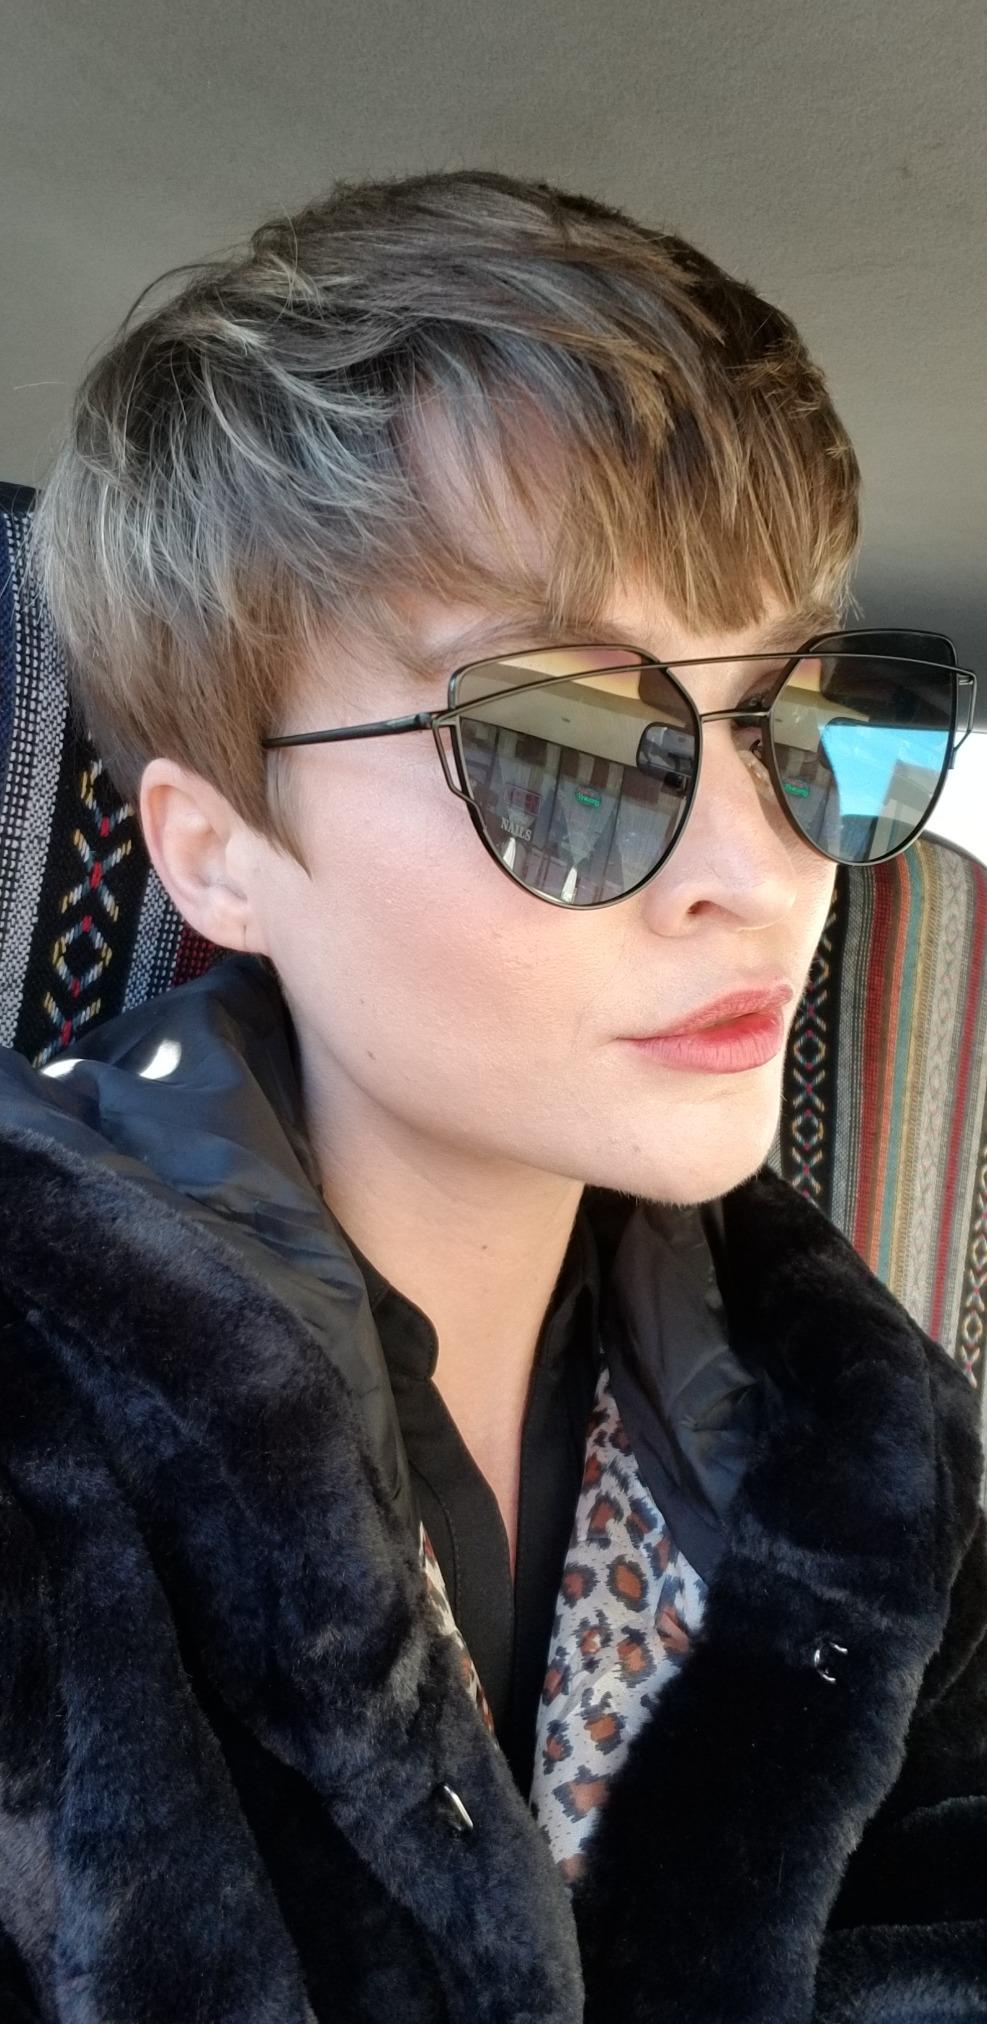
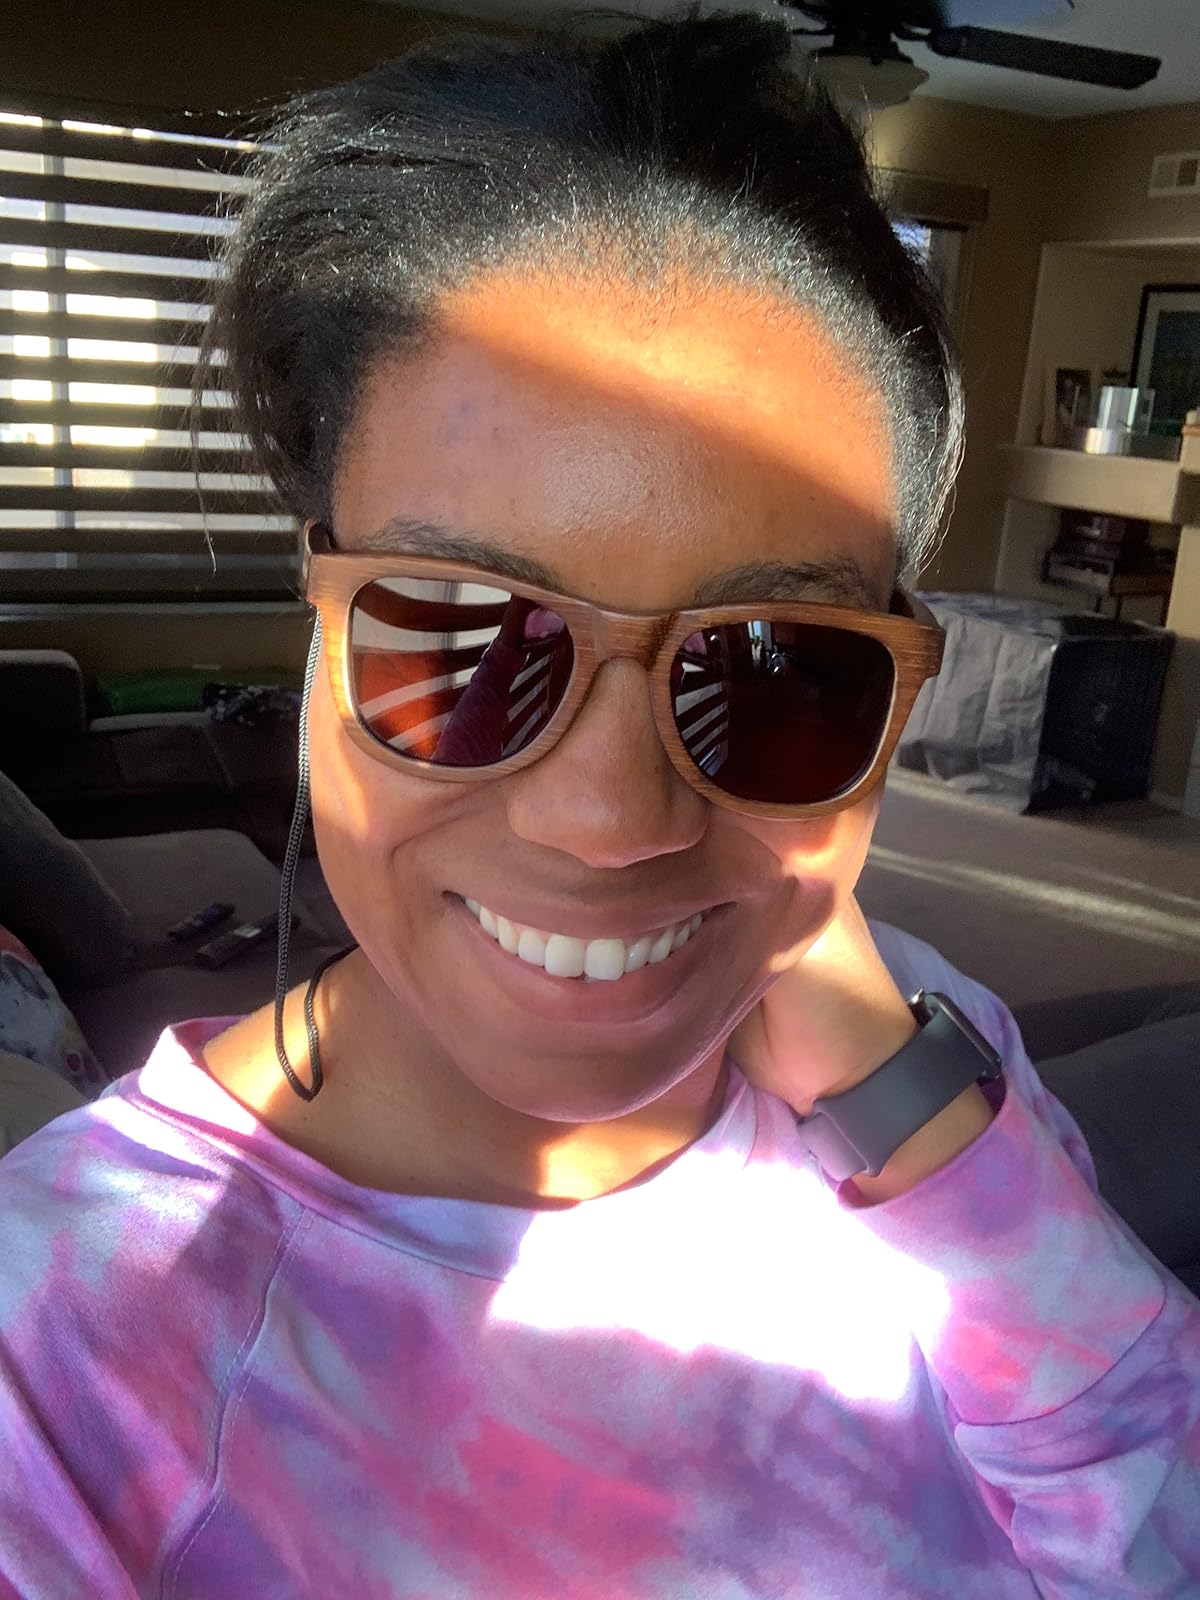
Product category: accessories_sunglasses
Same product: no